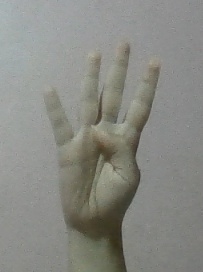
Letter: kaaf